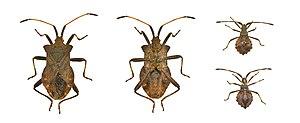
Corée marginée. Face dorsale et ventrale d’un individu adulte et d’une forme juvénile Localité
La corée marginée, Coreus marginatus, est une espèce d'insectes hétéroptères, une punaise de la famille des Coreidae, de la sous-famille des Coreinae, de la tribu des Coreini et du genre Coreus. Elle est très commune en Europe.
Coreidae est une famille d'insectes du sous-ordre des hétéroptères.